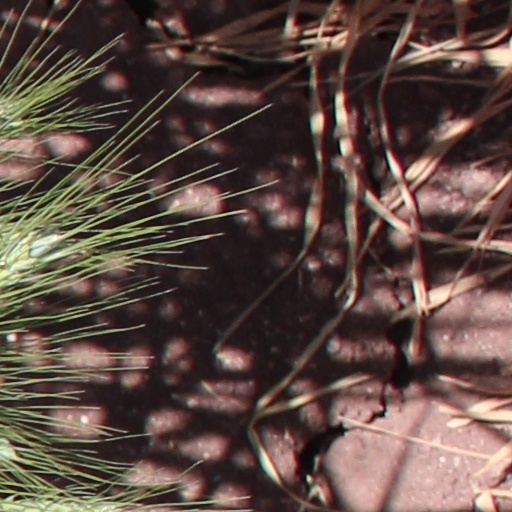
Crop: wheat